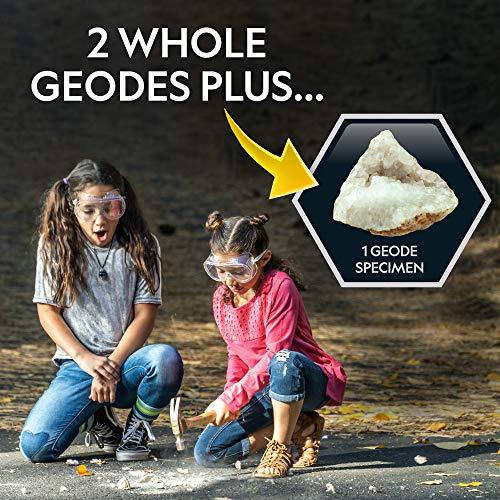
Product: NATIONAL GEOGRAPHIC Rocks & Fossils Kit – 200 Piece Set Includes Geodes, Real Fossils, Rose Quartz, Jasper, Aventurine, & Many More Rocks, Crystals & Gemstones
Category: Toys & Games | Learning & Education | Science Kits & Toys
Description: Rock collection for kids – This kit is a perfect standalone collection or addition to any kid’s rock collection, with the included rough and polished samples of Aventurine and rose quartz and stunning snowflake obsidian, Desert Rose, red jasper, blue quartz, pumice, and meteorite specimens as well.
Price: $24.99
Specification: ProductDimensions:2x7.2x10inches|ItemWeight:2.73pounds|ShippingWeight:2.5pounds(Viewshippingratesandpolicies)|ASIN:B07TNNCSJD|Itemmodelnumber:NGRMF200|Manufacturerrecommendedage:8yearsandup